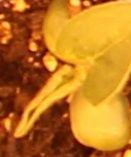
Label: Soybean